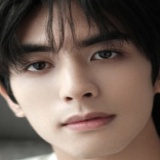
diễn viên Tống Uy Long